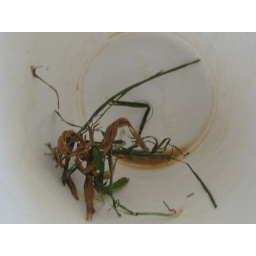
grass in a cup that used to have tea